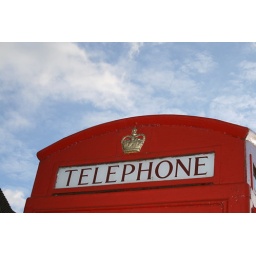
A red phone box very rare around where i live so the chance to photograph one was snapped up.